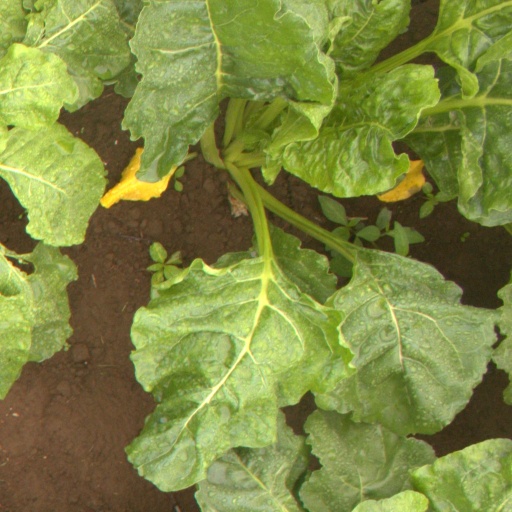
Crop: sugar beet